Janet Lawless

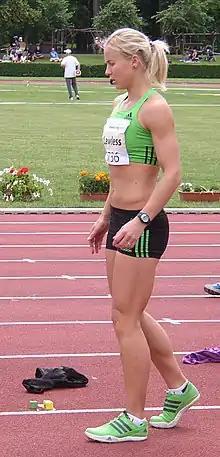
Janet Lawless in 2011.

Janet Lawless née Wienand (born 15 May 1985) is a South African athlete competing in the heptathlon and 400 metres hurdles.